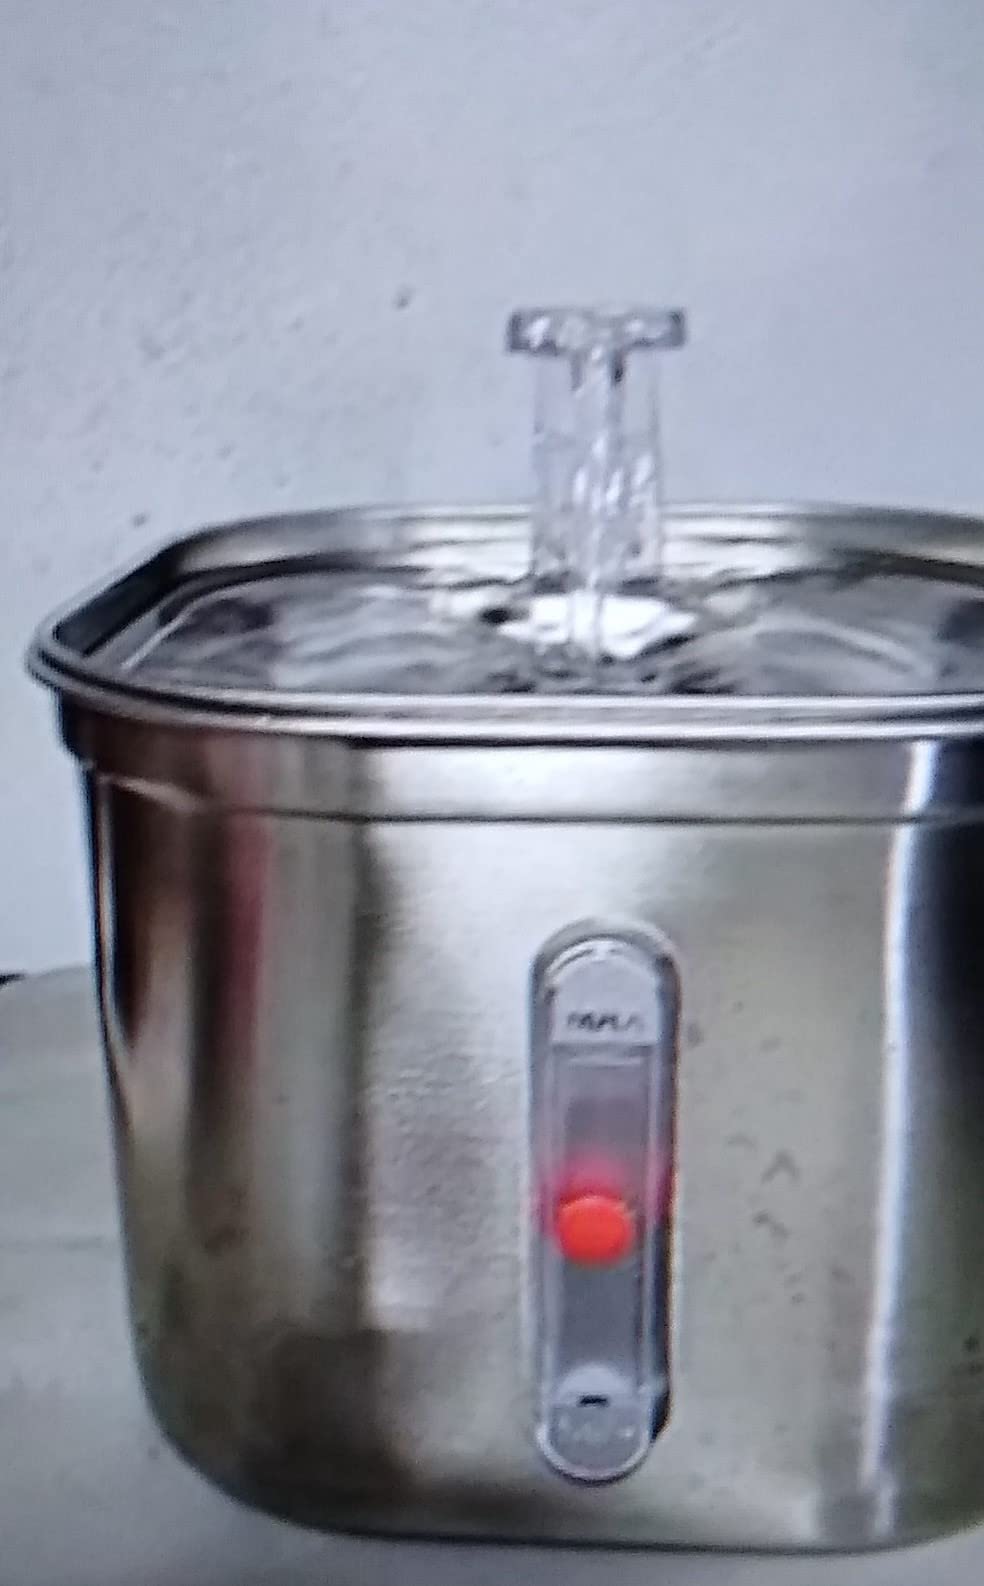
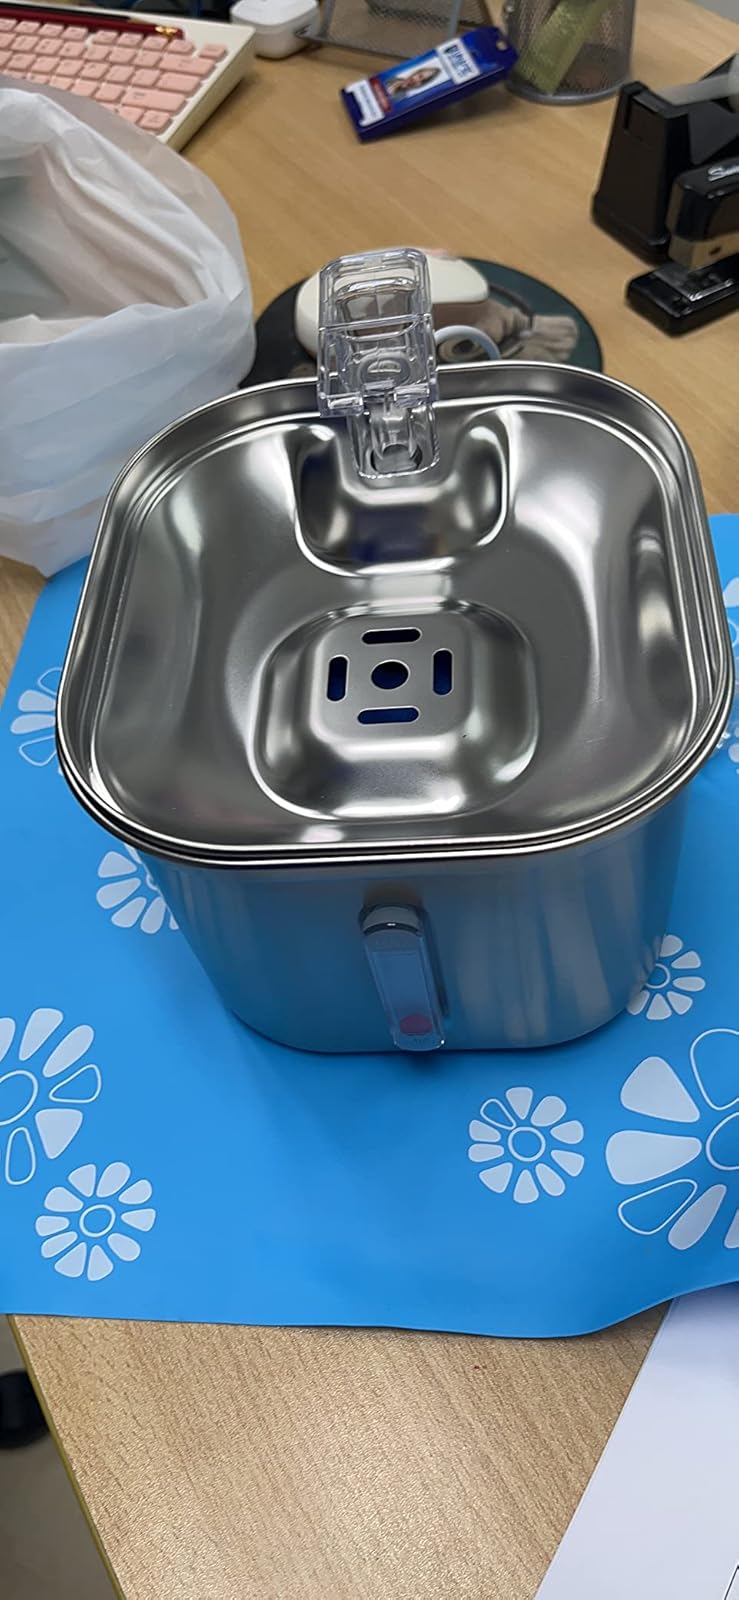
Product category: items_bowl
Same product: yes